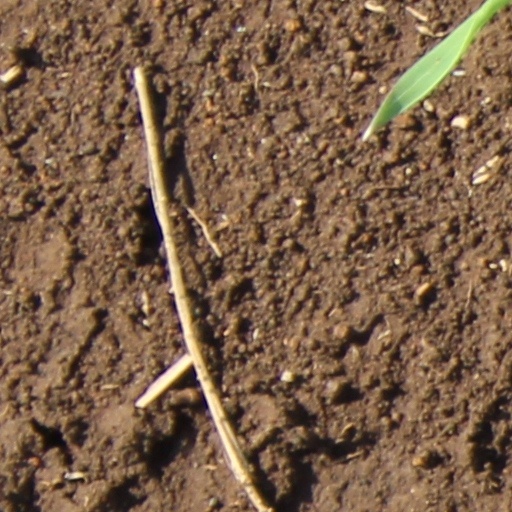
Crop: wheat